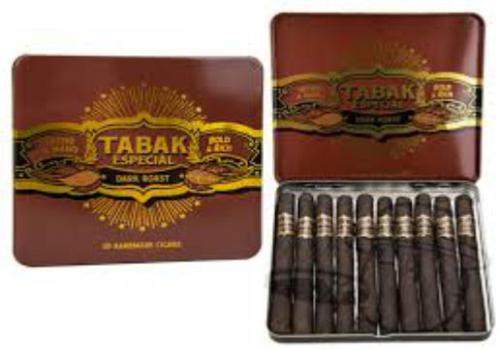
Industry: Necessities